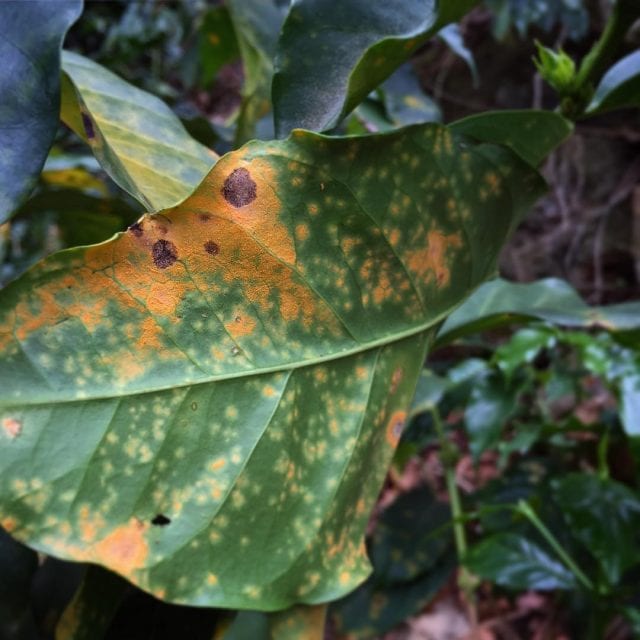
Plant: Coffee
Disease: coffee leaf rust